Elden Henson

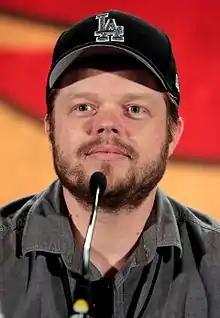
Henson in 2017

Elden Henson (born Elden Ryan Ratliff, August 30, 1977) is an American actor. He is best known for playing Fulton Reed in "The Mighty Ducks" trilogy (1992–1996), Foggy Nelson in the Marvel Cinematic Universe (MCU), and Pollux in "" (2014) and "" (2015).